Penny Singleton

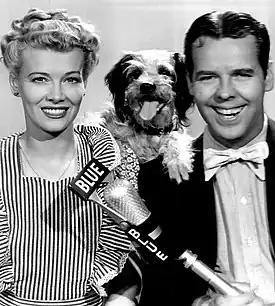
Singleton as Blondie and Arthur Lake as Dagwood Bumstead, from a 1944 publicity photograph

Singleton sang at a silent movie theater, and toured in vaudeville as part of an act called "The Kiddie Kabaret". She sang and danced with Milton Berle, whom she had known since childhood, and actor Gene Raymond, and appeared on Broadway in Jack Benny's "The Great Temptations". She also toured nightclubs and in roadshows of plays and musicals.